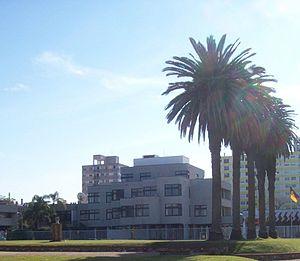
Ambassade d'Allemagne à Montevideo, Uruguay